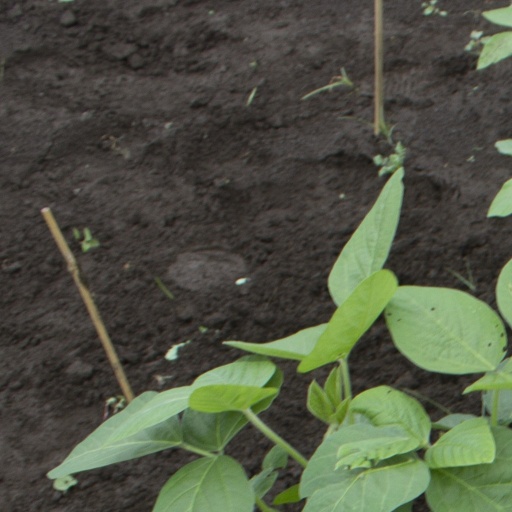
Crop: soybean